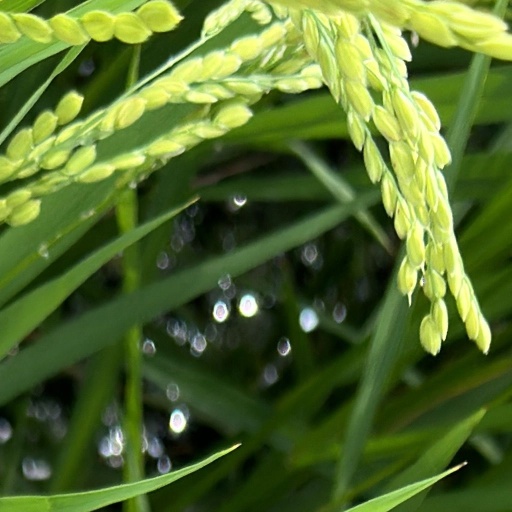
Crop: rice